Manolo (sculptor)

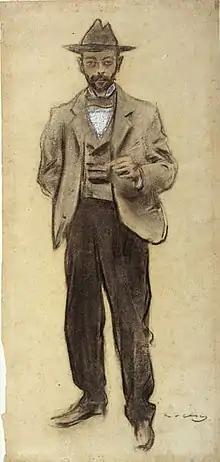
Manolo Hugué seen by Ramon Casas, portrait conserved at MNAC.

Manuel Martinez Hugué (29 April 1872 – 17 November 1945), better known simply as Manolo Hugué or Manolo, was a Spanish sculptor in the noucentisme movement. Although a friend of Pablo Picasso, his style was much closer to that of Aristide Maillol.